Boris Yeltsin circling over Shannon diplomatic incident

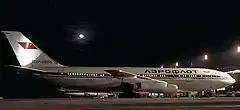

Boris Yeltsin had travelled to New York to address the United Nations General Assembly on 26 September 1994. He then travelled to Seattle, Washington, to promote trade relations between the United States and Russia. After delivering a speech, Yeltsin departed for Moscow via Shannon. The choice of Shannon was symbolic; in 1980, Aeroflot started operations there as its most western non-NATO hub in Europe.